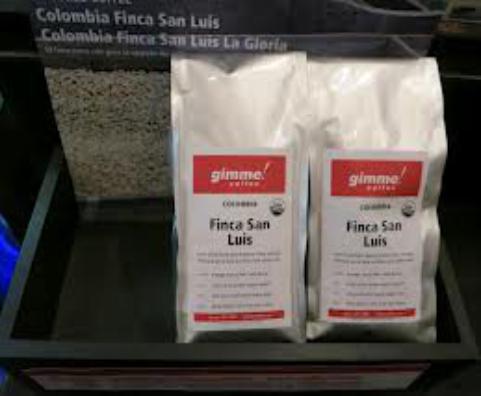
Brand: Gimme! Coffee
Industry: Food